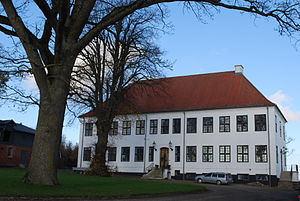
Ballegård
Ballegård
Ballegård, Blans, Sønderjylland
Ballegård er en hovedgård på Sundeved, beliggende ca 2 km nord for Blans i Ullerup Sogn, Nybøl Herred, Sønderborg Kommune. Den to etagers hvidkalkede hovedbygning i rokokostil er opført 1771 ved Lorentz Jacobsen og fredet tillige med to andre mindre huse i 1950. Senere kom gården i Conrad Reventlows eje. Han fik kongens tilladelse til at oprette Grevskabet Reventlow med hovedgårdene Sandbjerg og Ballegård.